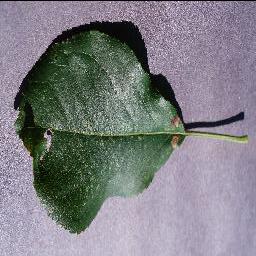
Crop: apple
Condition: black_rot